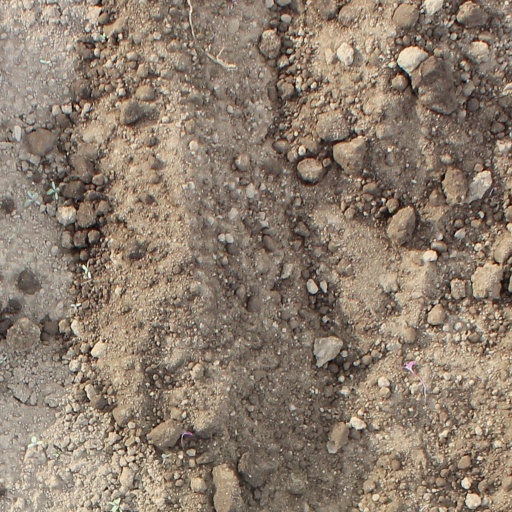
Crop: soybean